Anuj Sharma (police officer)

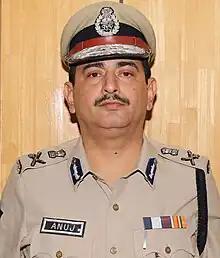
Sharma in 2019

Anuj Sharma (born 27 March 1968) is an officer of the Indian Police Service. He was the 40th and 42nd Commissioner of Police, Kolkata, having served from 19 February to 5 April 2019 and from 26 May 2019 to 7 February 2021. On 26 May 2019, Anuj Sharma was reinstated as the 42nd Commissioner of Police, Kolkata, replacing Dr. Rajesh Kumar.